Satu Mare

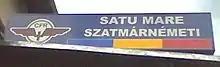
Bilingual town name at Satu Mare Railway station

The city government is headed by a mayor. Since 2016, the office is held by Gábor Kereskényi. Decisions are approved and discussed by the local council made up of 23 elected councillors. The city is divided into 12 districts laid out radially. One of these, Sătmărel ("Szatmárzsadány"), is a separate village administered by the city.